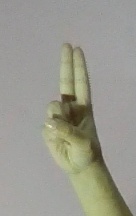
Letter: taa